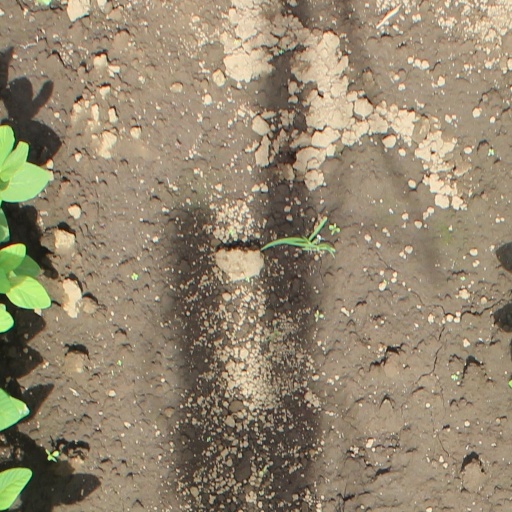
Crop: soybean